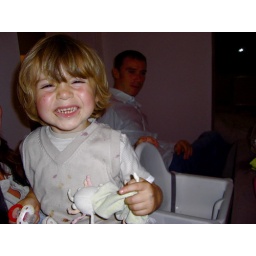
Volleyball player friend knocked over a glass of wine, baptizing the child and the table cloth.